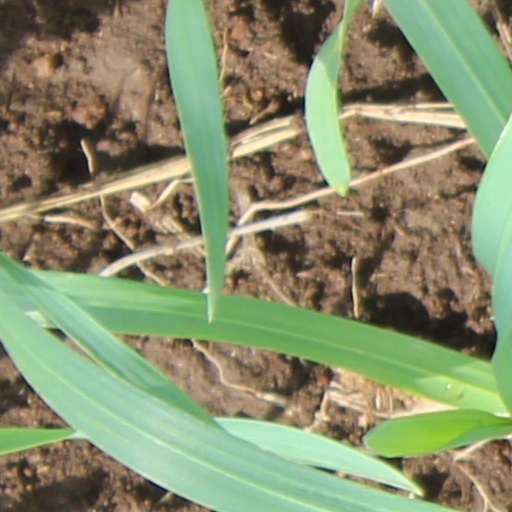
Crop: wheat